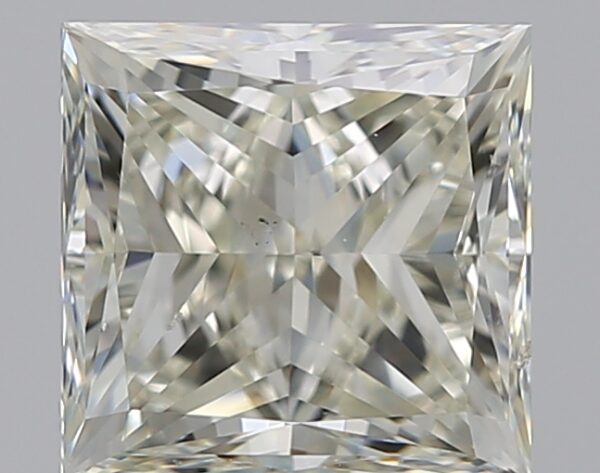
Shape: princess
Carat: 1.2
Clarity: SI1
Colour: L
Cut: VG
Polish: EX
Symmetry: VG
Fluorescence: N
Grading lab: GIA
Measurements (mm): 5.65 x 5.5 x 4.12